Alexander von Wagner

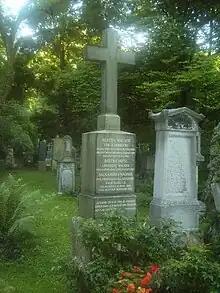
Grave of Alexander von Wagner in Munich

Wagner was born in Pesth. After graduating from the Real-Gymnasium in his hometown at the age of nineteen, he entered the Academy of Fine Arts at Vienna, where he was a student of Henrik Weber. The following year, he switched to the Royal Academy of Fine Arts at Munich and was taught by Professor Karl von Piloty from 1856 to 1864. From 1869 to 1910 he was professor in history painting at the Munich Academy. His themes were history paintings and Hungarian life scenes in particular. A portrait of Von Wagner painted by Franz Lachner belongs to the collection of the Gebrüder-Lachner-Museum in Rain since 2003. Among his students were Pál Szinyei Merse, Emil Wiesel, Anton Ažbe, Franciszek Żmurko.